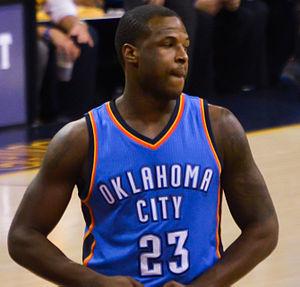
Dion Waiters, né le 1ᵉʳ décembre 1991 à Philadelphie, est un joueur américain de basket-ball. Il mesure 1,91 m et joue au poste d'arrière.